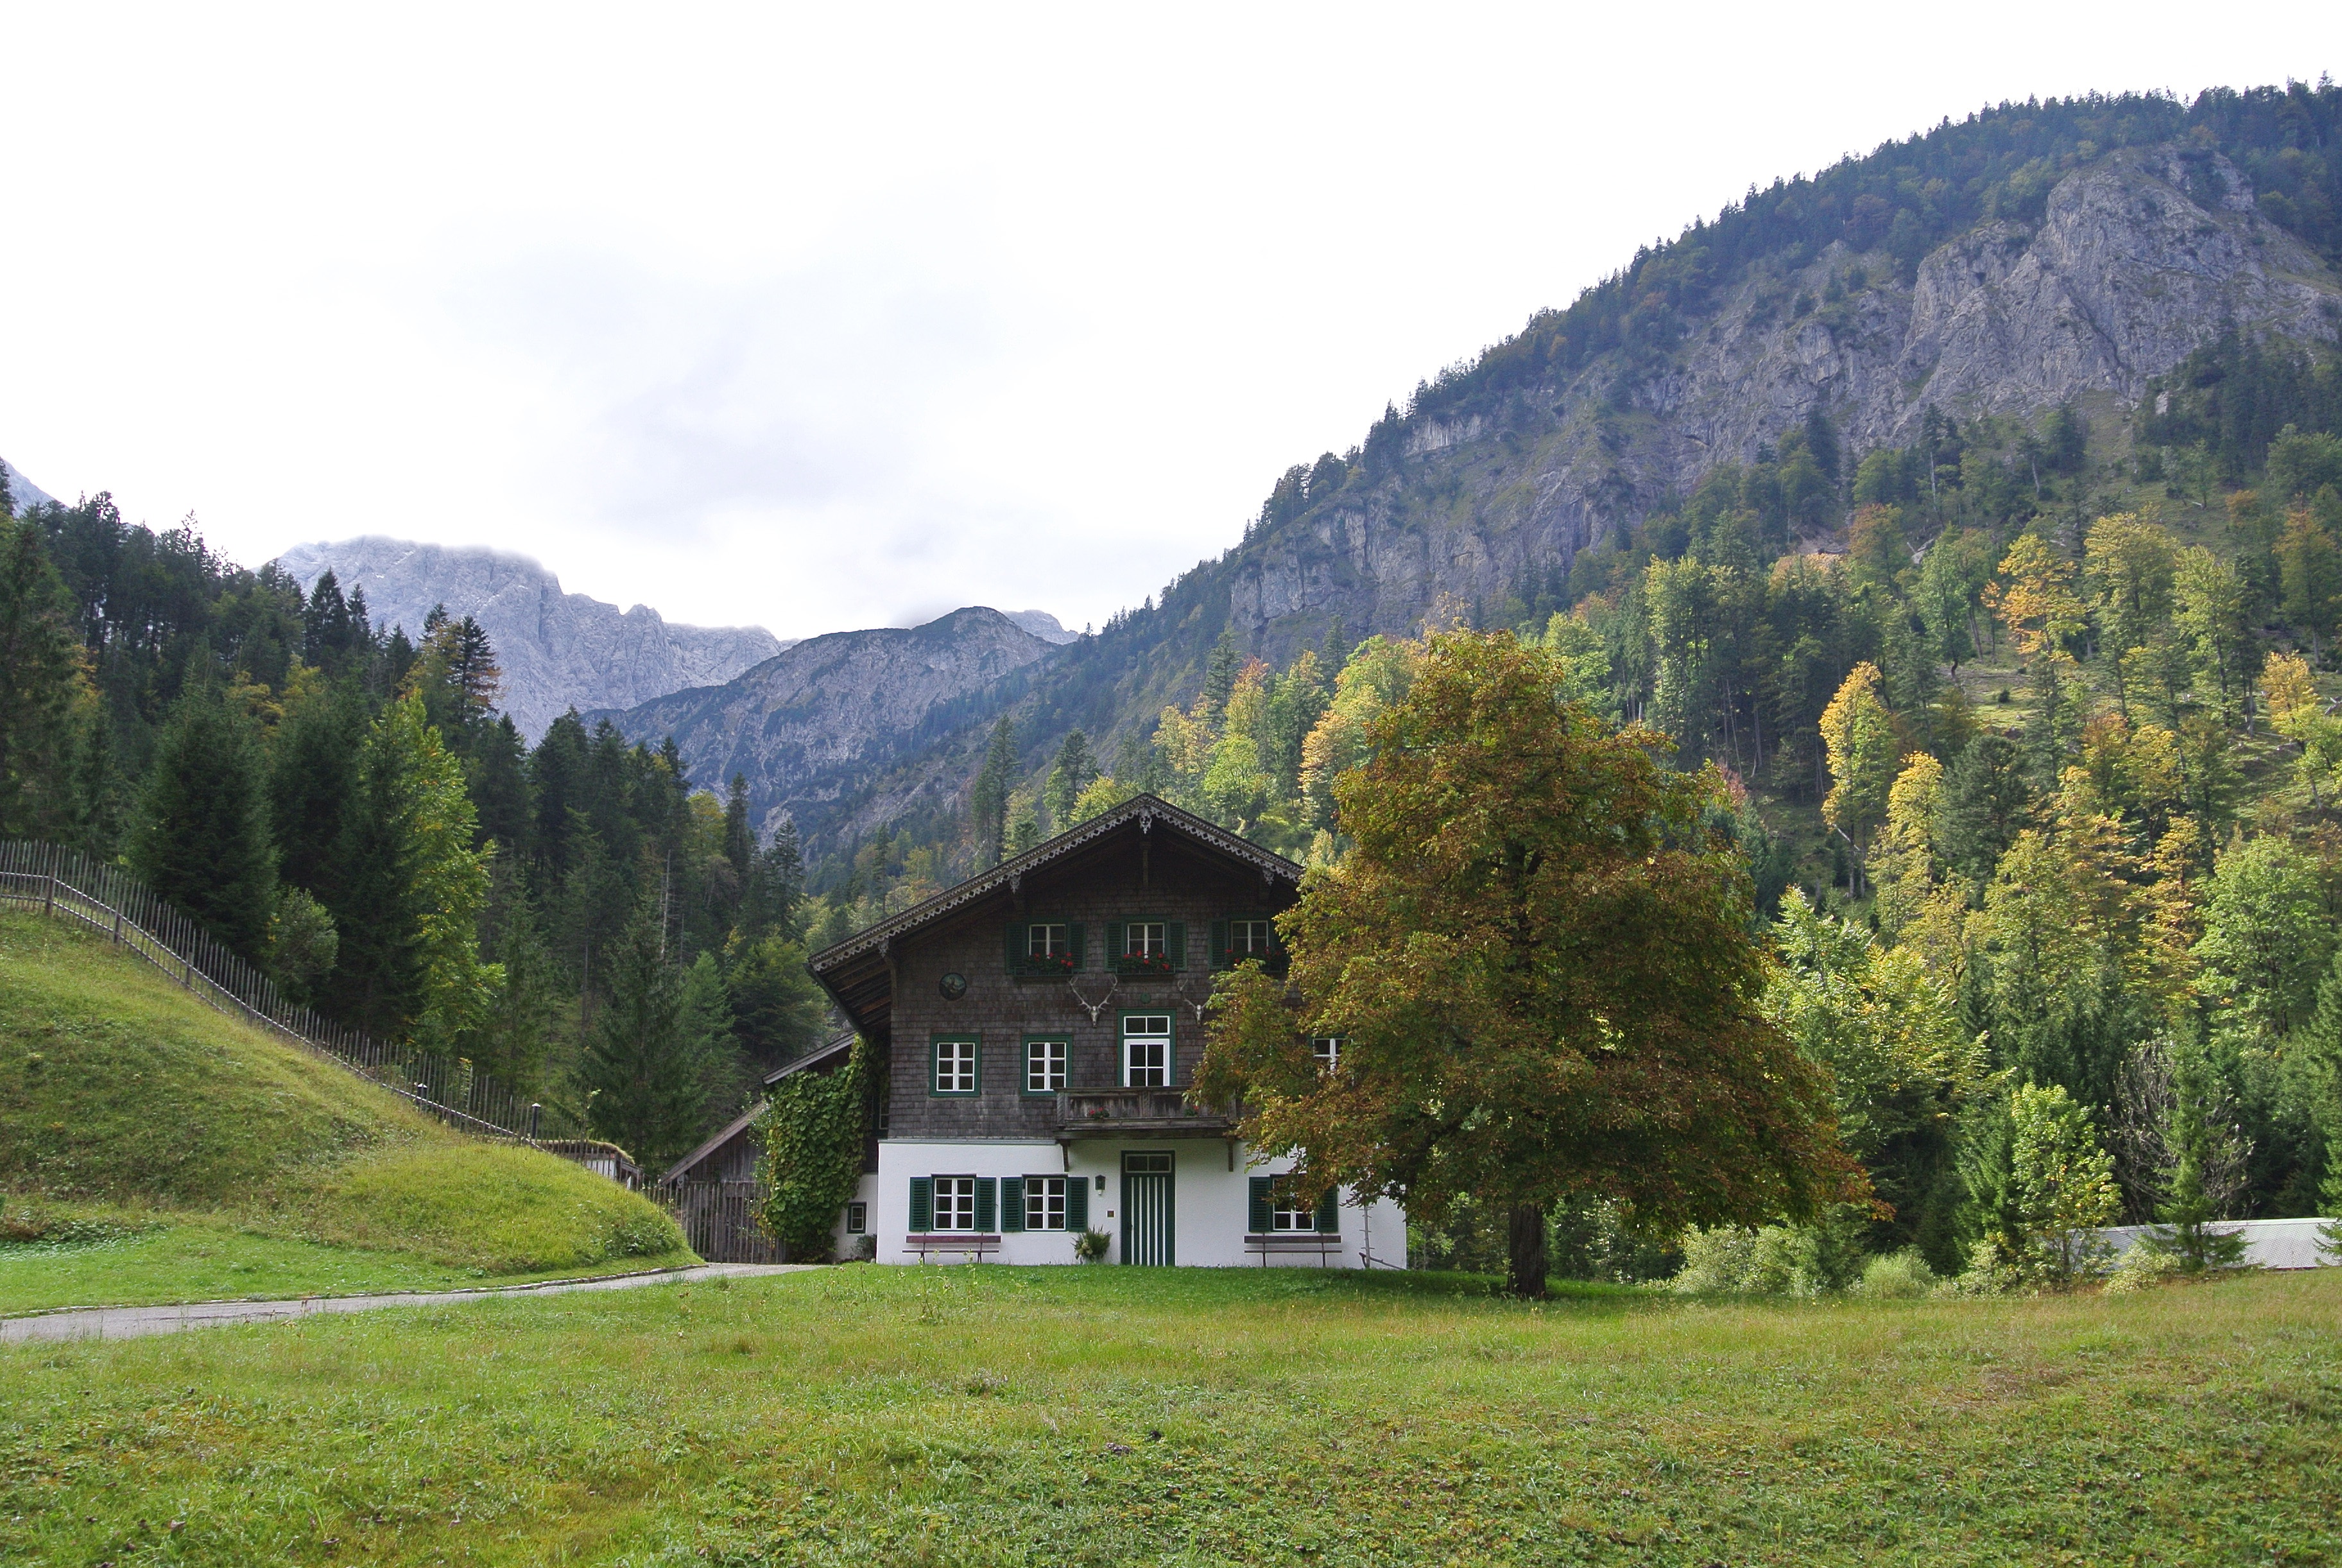
tree, mountain, meadow, hill, lake, valley, mountain range, village, pasture, highland, ridge, alps, plateau, loch, rural area, mountain pass, mountainous landforms